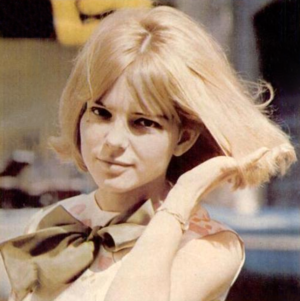
La discographie de la chanteuse France Gall recense quinze albums, une vingtaine de compilations et de clips vidéo. Elle a vendu 20 millions de disques durant sa carrière.
La 3ᵉ cérémonie des Victoires de la musique a lieu le 19 décembre 1987 au Zénith de Paris. Elle est présentée par Alain Souchon et Laurent Voulzy et retransmise sur TF1.
France Gall, nom de scène d'Isabelle Geneviève Marie Anne Gall, née le 9 octobre 1947 dans le 12ᵉ arrondissement de Paris, et morte le 7 janvier 2018 à Neuilly-sur-Seine, dans les Hauts-de-Seine, est une chanteuse française.